Birdie Blye

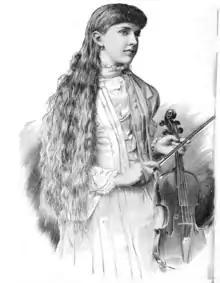
Blye with violin

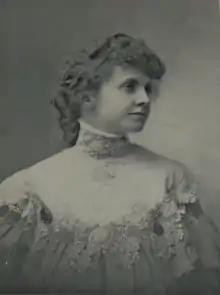
Birdie Blye (1905)

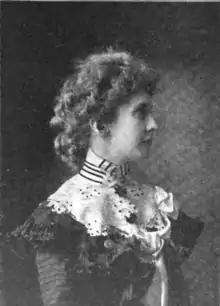
Birdice Blye-Richardson

Birdice Blye-Richardson (March 24, 1871 - June 23, 1935) better known as Birdie Blye, was an American pianist. At 5 year old she was "an infant prodigy" who was taught by the best teachers in the United States and Europe. At the age of 10, she gave concerts in London and other European cities. She was the only American who ever played at so early an age in orchestral concerts.